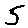
Label: 5